Craniofacial regeneration

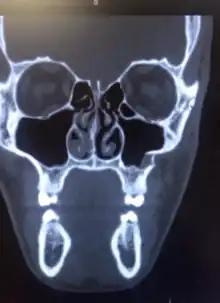
X-ray of a human face following a fracture to the zygomatic arch

These injuries happen predominantly in young males, often as a result of traffic accidents which result in 22% of all craniofacial trauma. Craniofacial injuries can result in death due to brain damage and airway blockage. Following serious injury resulting in airway blockage, the standard of care is to intubate, which involves inserting a flexible tube into the trachea to maintain airflow, followed by immediate surgical intervention (41% of injuries). Mechanical ventilation (65% of injuries), blood transfusion (28% of injuries) and tracheostomy (22% of injuries) are also common following trauma. Head injuries often coincide with craniofacial trauma, extradural hematoma (bleeding in between the skull and the dura mater), and subdural hematomas (bleeding between the dura mater and the brain). Injury to the skull included fractures of frontal bone (20.15% of injuries), sphenoid bone (11.63% of injuries), orbital roof (13.18% of injuries), and fracture of cribriform and ethmoid bone complex (13.18%) with associated cerebrospinal fluid rhinorrhea.